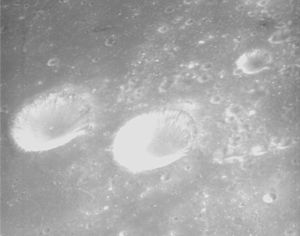
Beer (månekrater)
Beer er et relativt lille nedslagskrater på Månen, beliggende i Mare Imbrium på Månens forside. Det er opkaldt efter den prøjsiske astronom Wilhelm W. Beer.